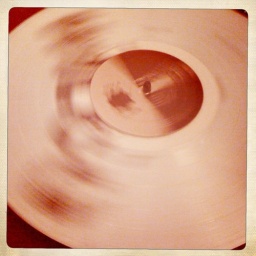
the hold steady - boys & girls in america